Diana and Callisto (Rubens)

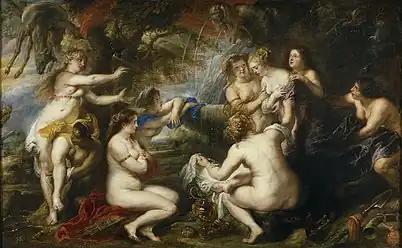
"Diana and Callisto" (1637-1638) by Rubens

Diana and Callisto is a painting produced by Peter Paul Rubens between 1637 and 1638. It was one of a number of paintings commissioned from the artist by Philip IV of Spain for his new hunting lodge, the Torre de la Parada. It measures and is now in the Museo del Prado, in Madrid. It depicts Diana and Callisto.